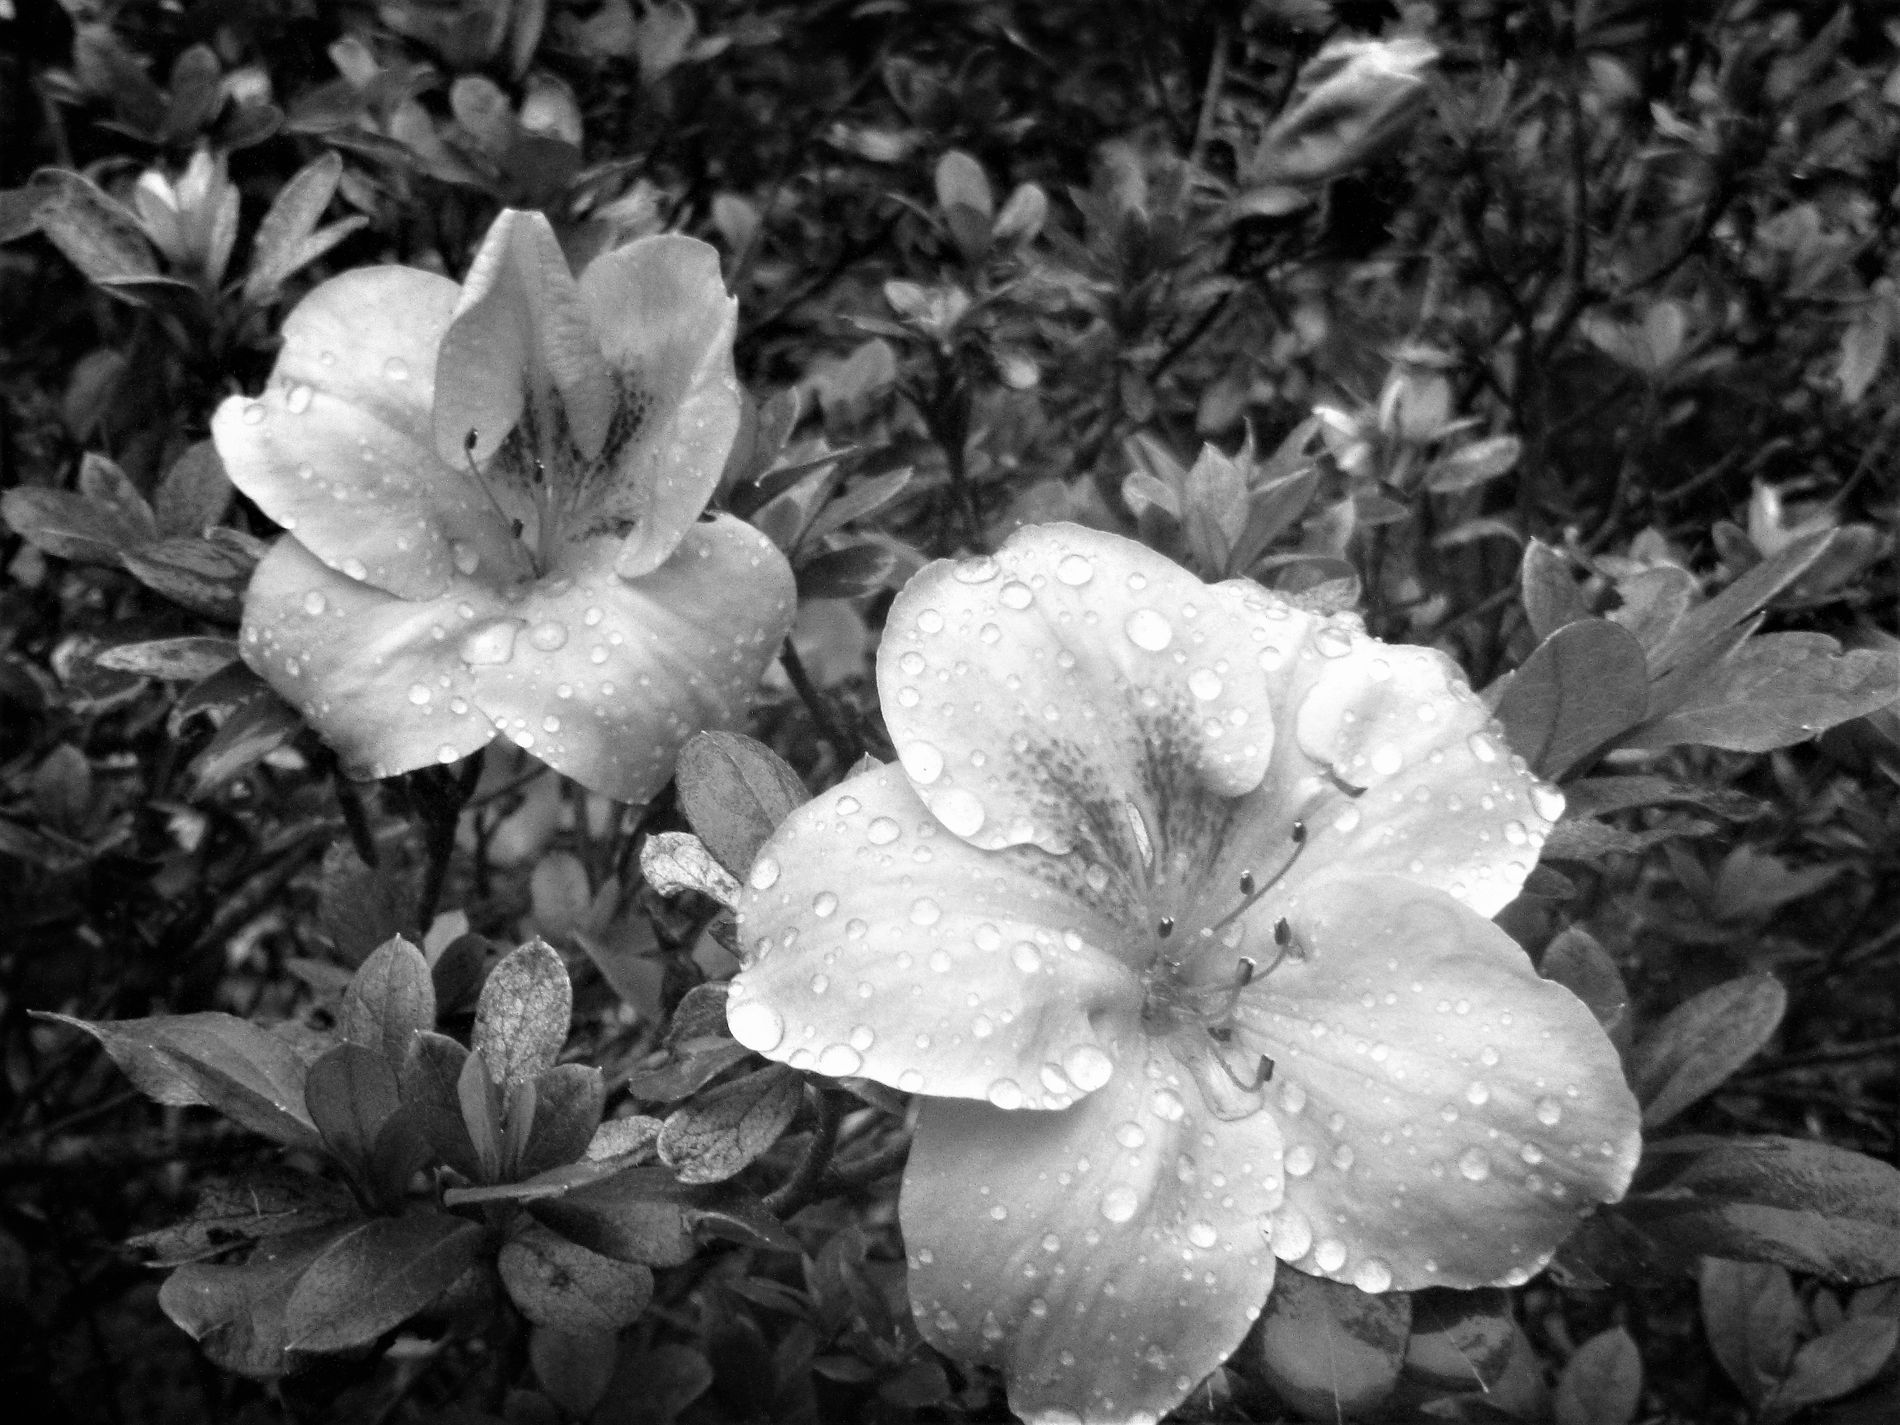
Dew-Kissed Flowers in Black and White
A black and white image of two flowers (geranium flowers) with raindrops.
The petals are soft and curled, with water droplets glistening on their surface, surrounding the flowers is a large amount of leaves
The image is taken at a high-angle shot, a calm and beautiful moment in nature, showing the details of the flowers and water droplets.
The monochrome palette highlights the contrast between light and shadow, making the delicate of the  and the leaves more pronounced.
The soft lighting enhances the tranquil and poetic feel of the scene.
Labels: Flower, Petal, Plant, Geranium, Anther, Anemone, Acanthaceae, Rose, Pollen
Camera: Panasonic DMC-FT25
Aperture: F5.4
Exposure: 1/100 sec
ISO: 320
Focal length: 11.9 mm